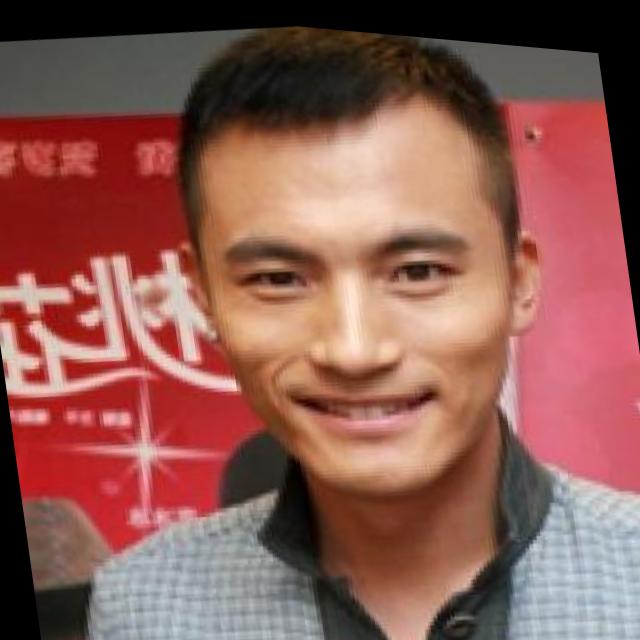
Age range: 21-44